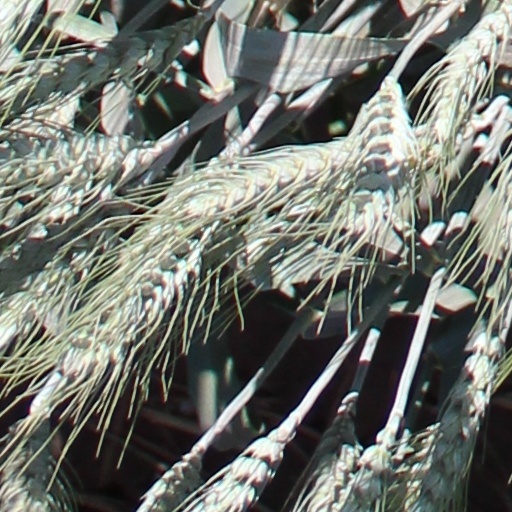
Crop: wheat